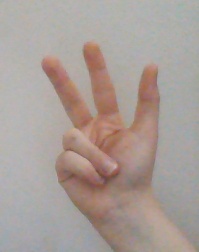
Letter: al